Worlds End State Park

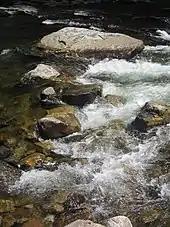
Loyalsock Creek's name comes from the Lenape (Delaware) word or "middle creek".

Humans have lived in what is now Pennsylvania since at least 10,000 BC. The first settlers were Paleo-Indian nomadic hunters known from their stone tools. The hunter-gatherers of the Archaic period, which lasted locally from 7000 to 1000 BC, used a greater variety of more sophisticated stone artefacts. The Woodland period marked the gradual transition to semi-permanent villages and horticulture, between 1000 BC and 1500 AD. Archeological evidence found in the state from this time includes a range of pottery types and styles, burial mounds, pipes, bows and arrow, and ornaments.